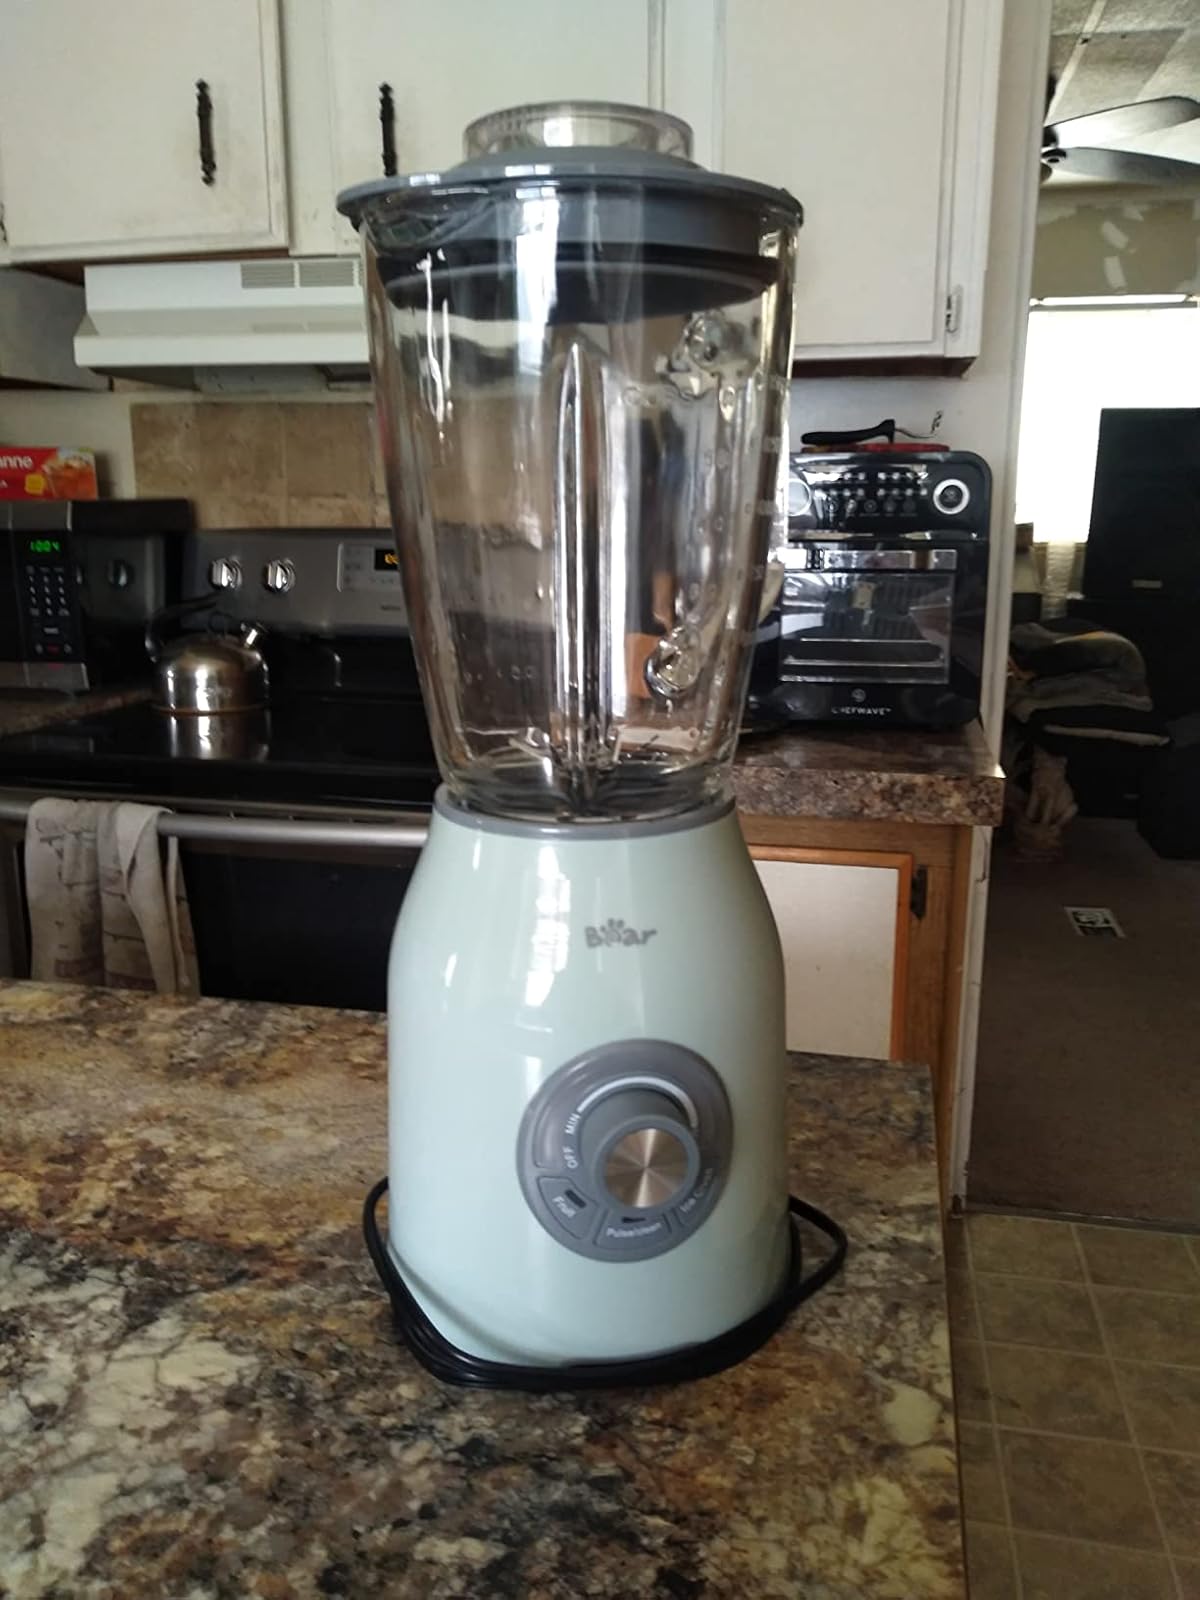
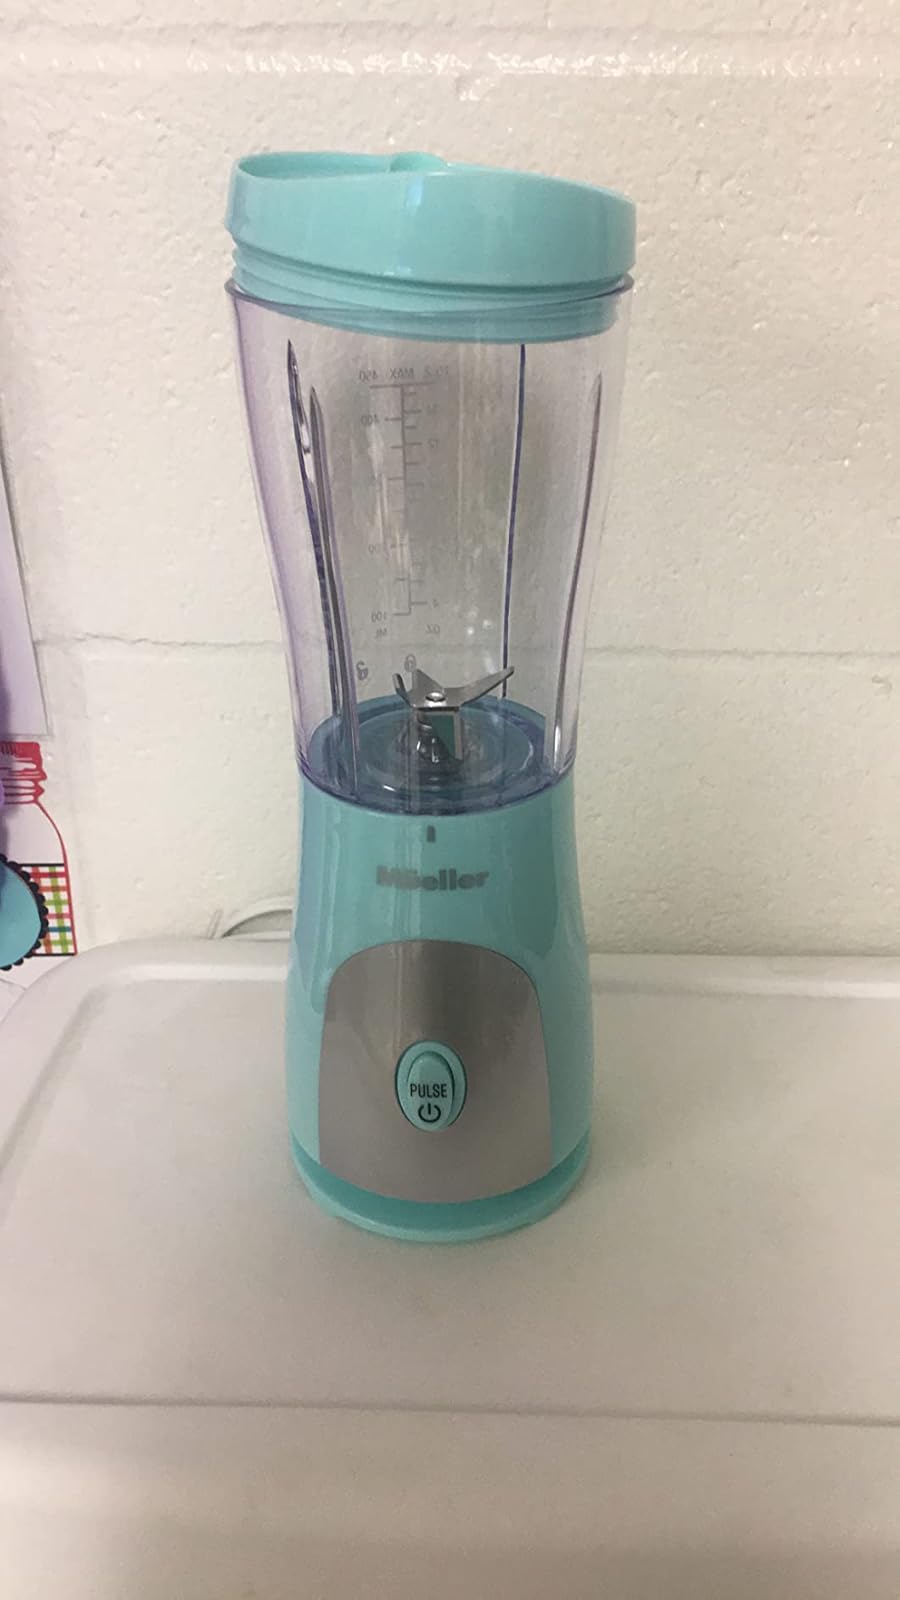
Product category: items_blender
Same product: no